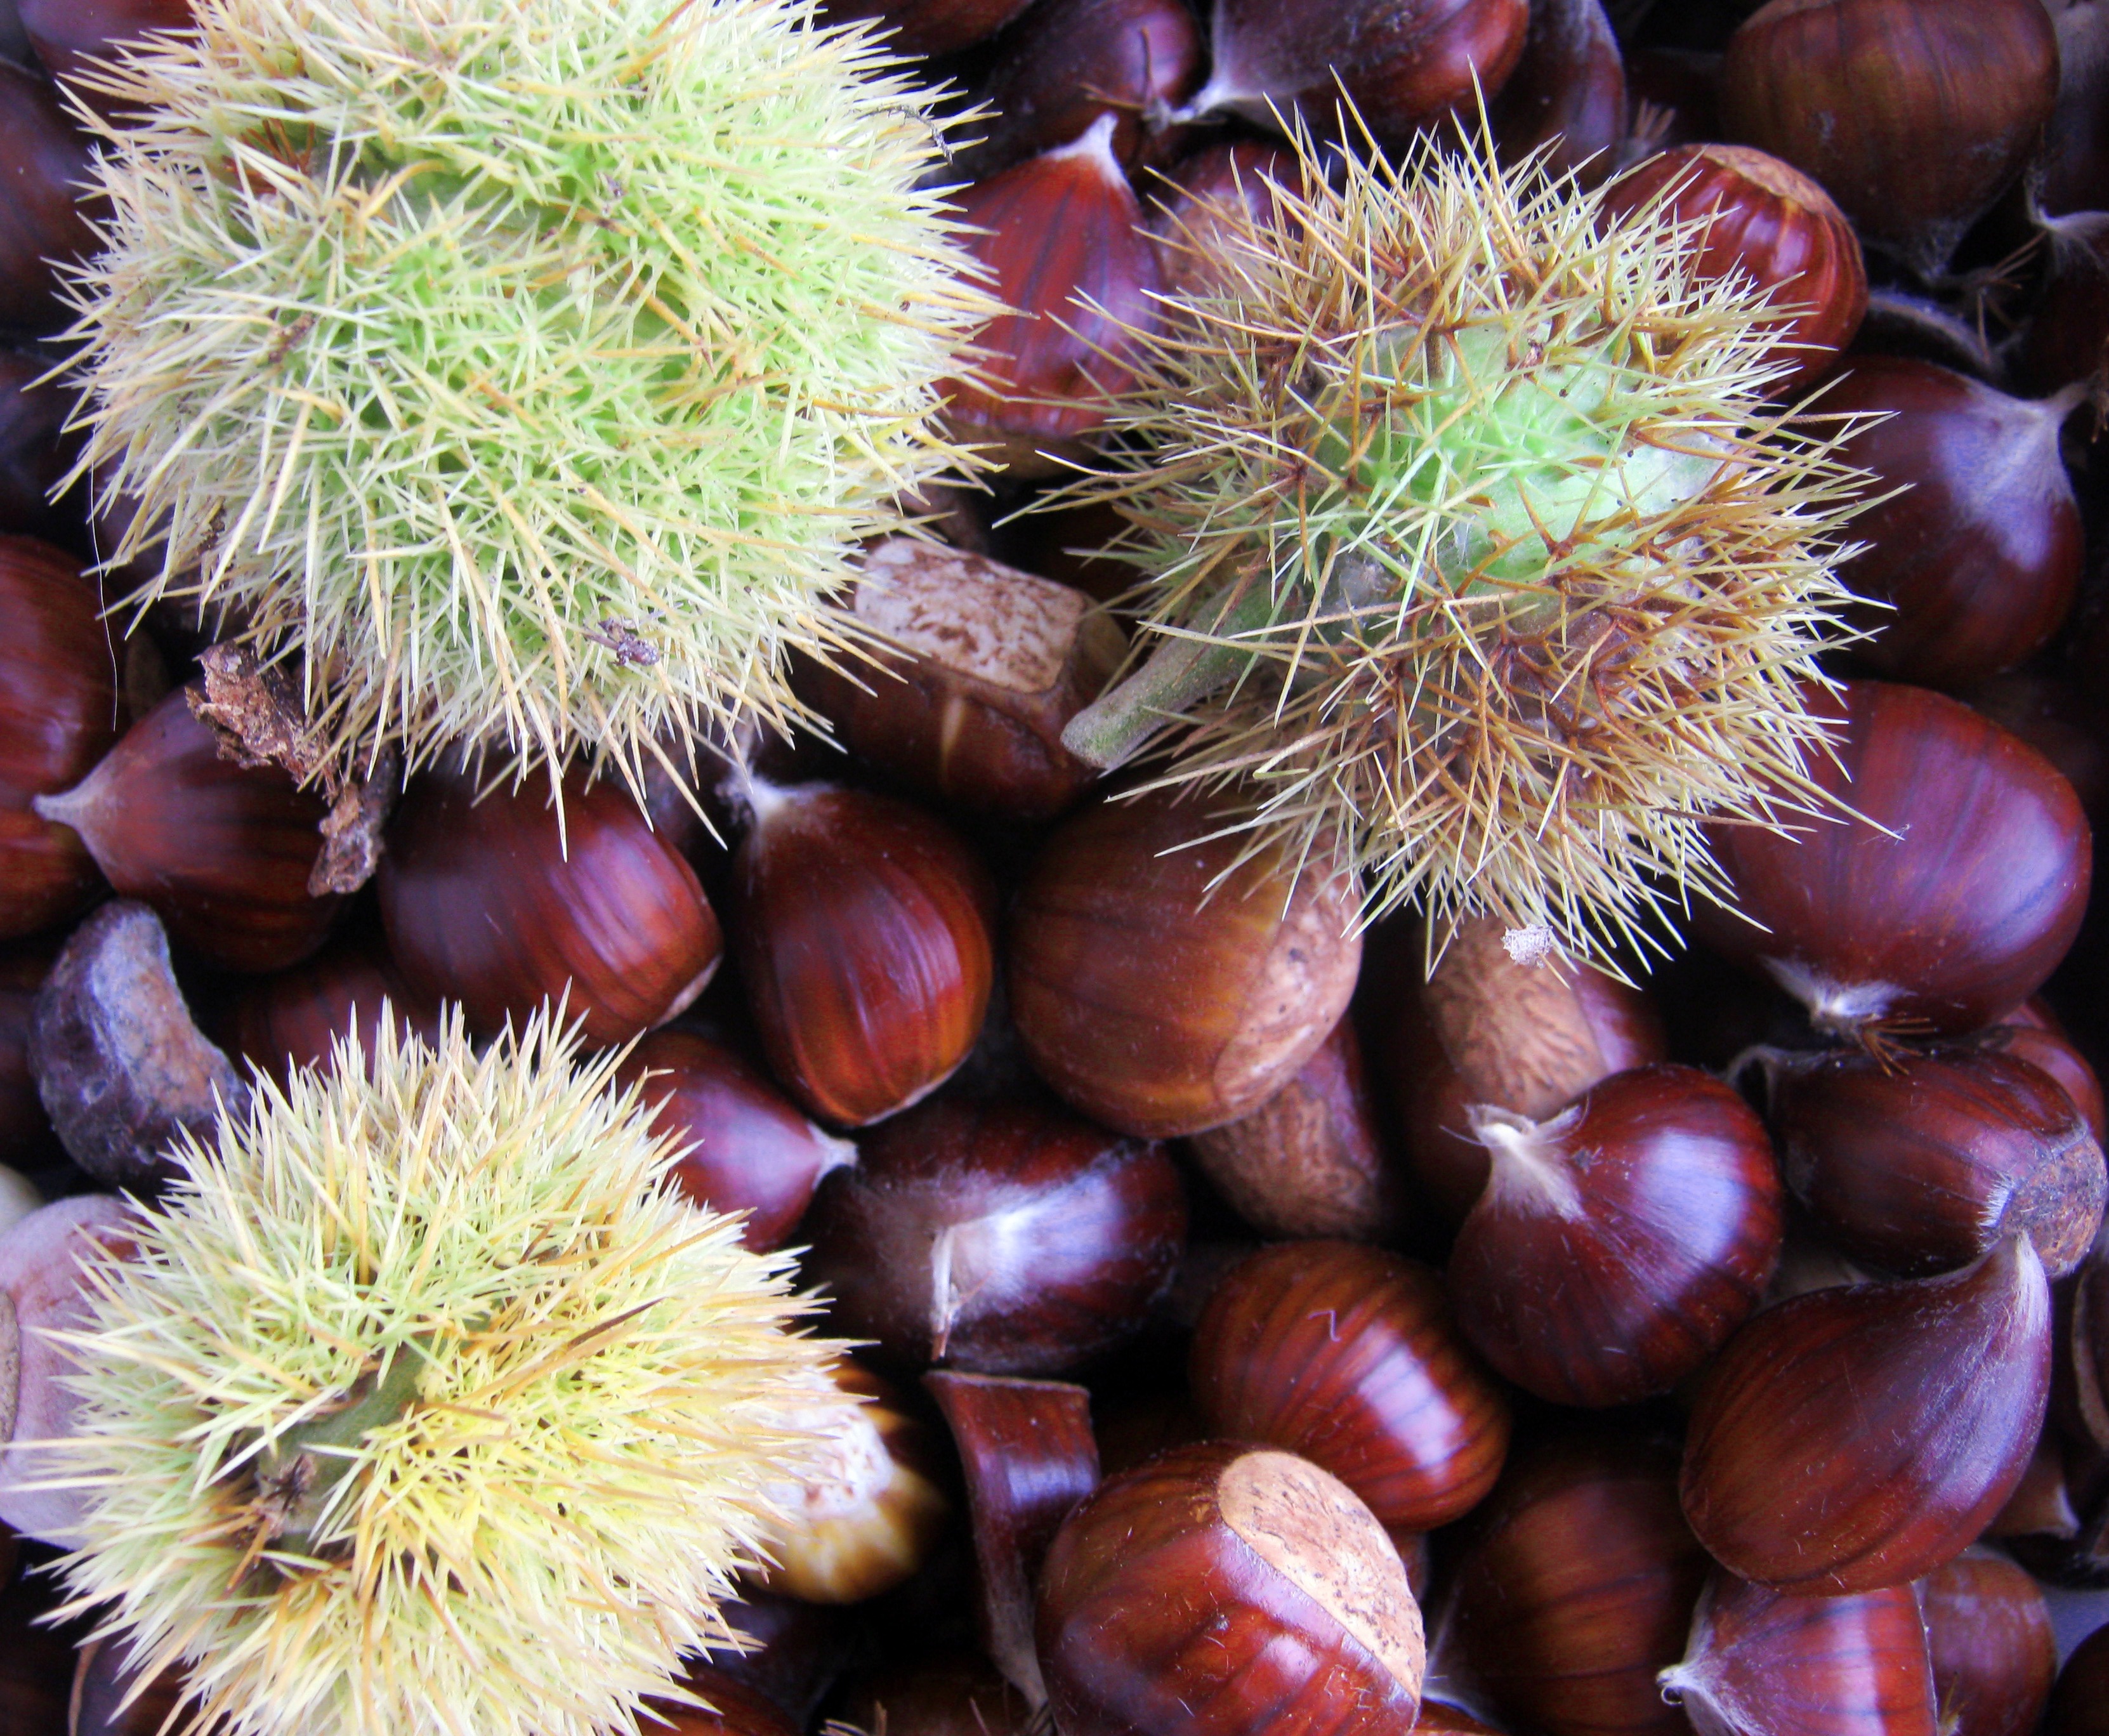
plant, fruit, flower, decoration, food, produce, vegetable, autumn, brown, botany, flora, coconut, shiny, chestnut, macro photography, flowering plant, maroni, land plant, thorns spines and prickles, nuts seeds